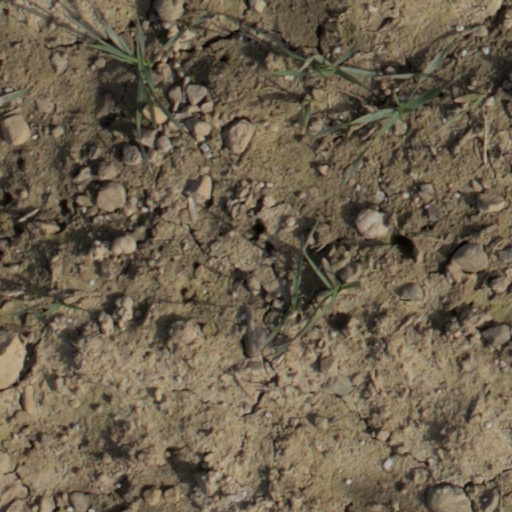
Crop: wheat